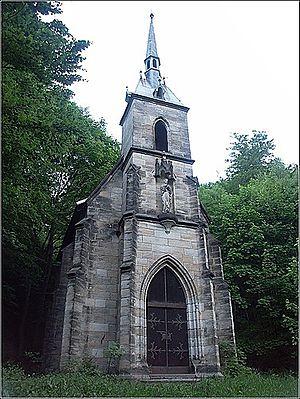
Telnice est une commune du district et de la région d'Ústí nad Labem, en Tchéquie. Sa population s'élevait à 723 habitants en 2018.